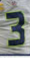
Number: 3